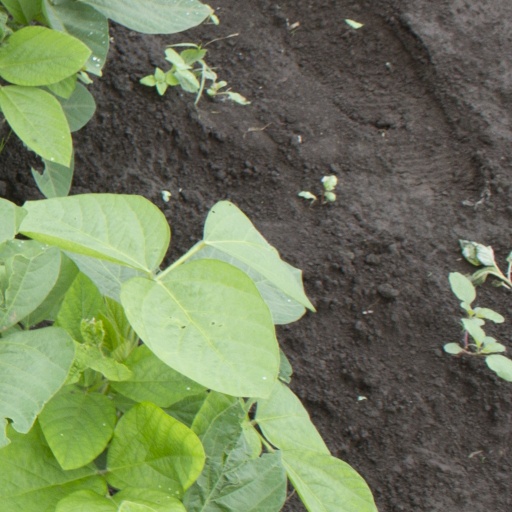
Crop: soybean